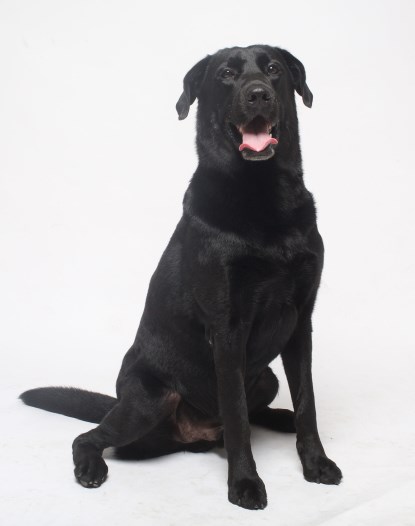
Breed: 3580-n000122-Labrador_retriever